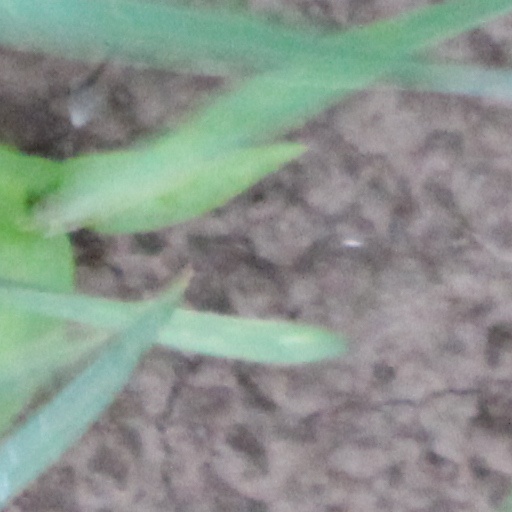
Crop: wheat